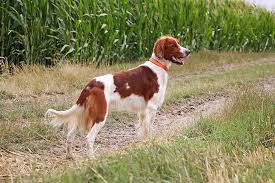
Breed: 207-n000011-Irish_setter